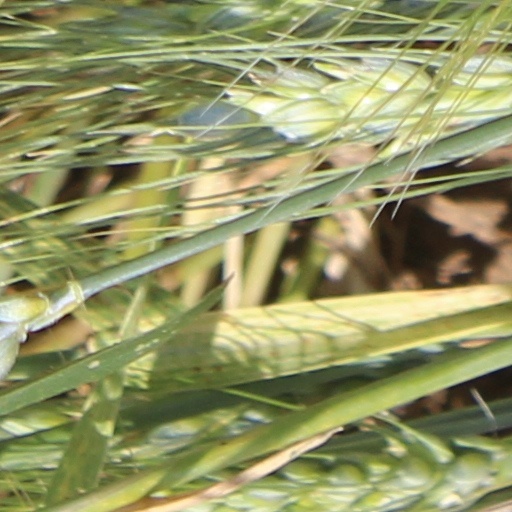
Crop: wheat